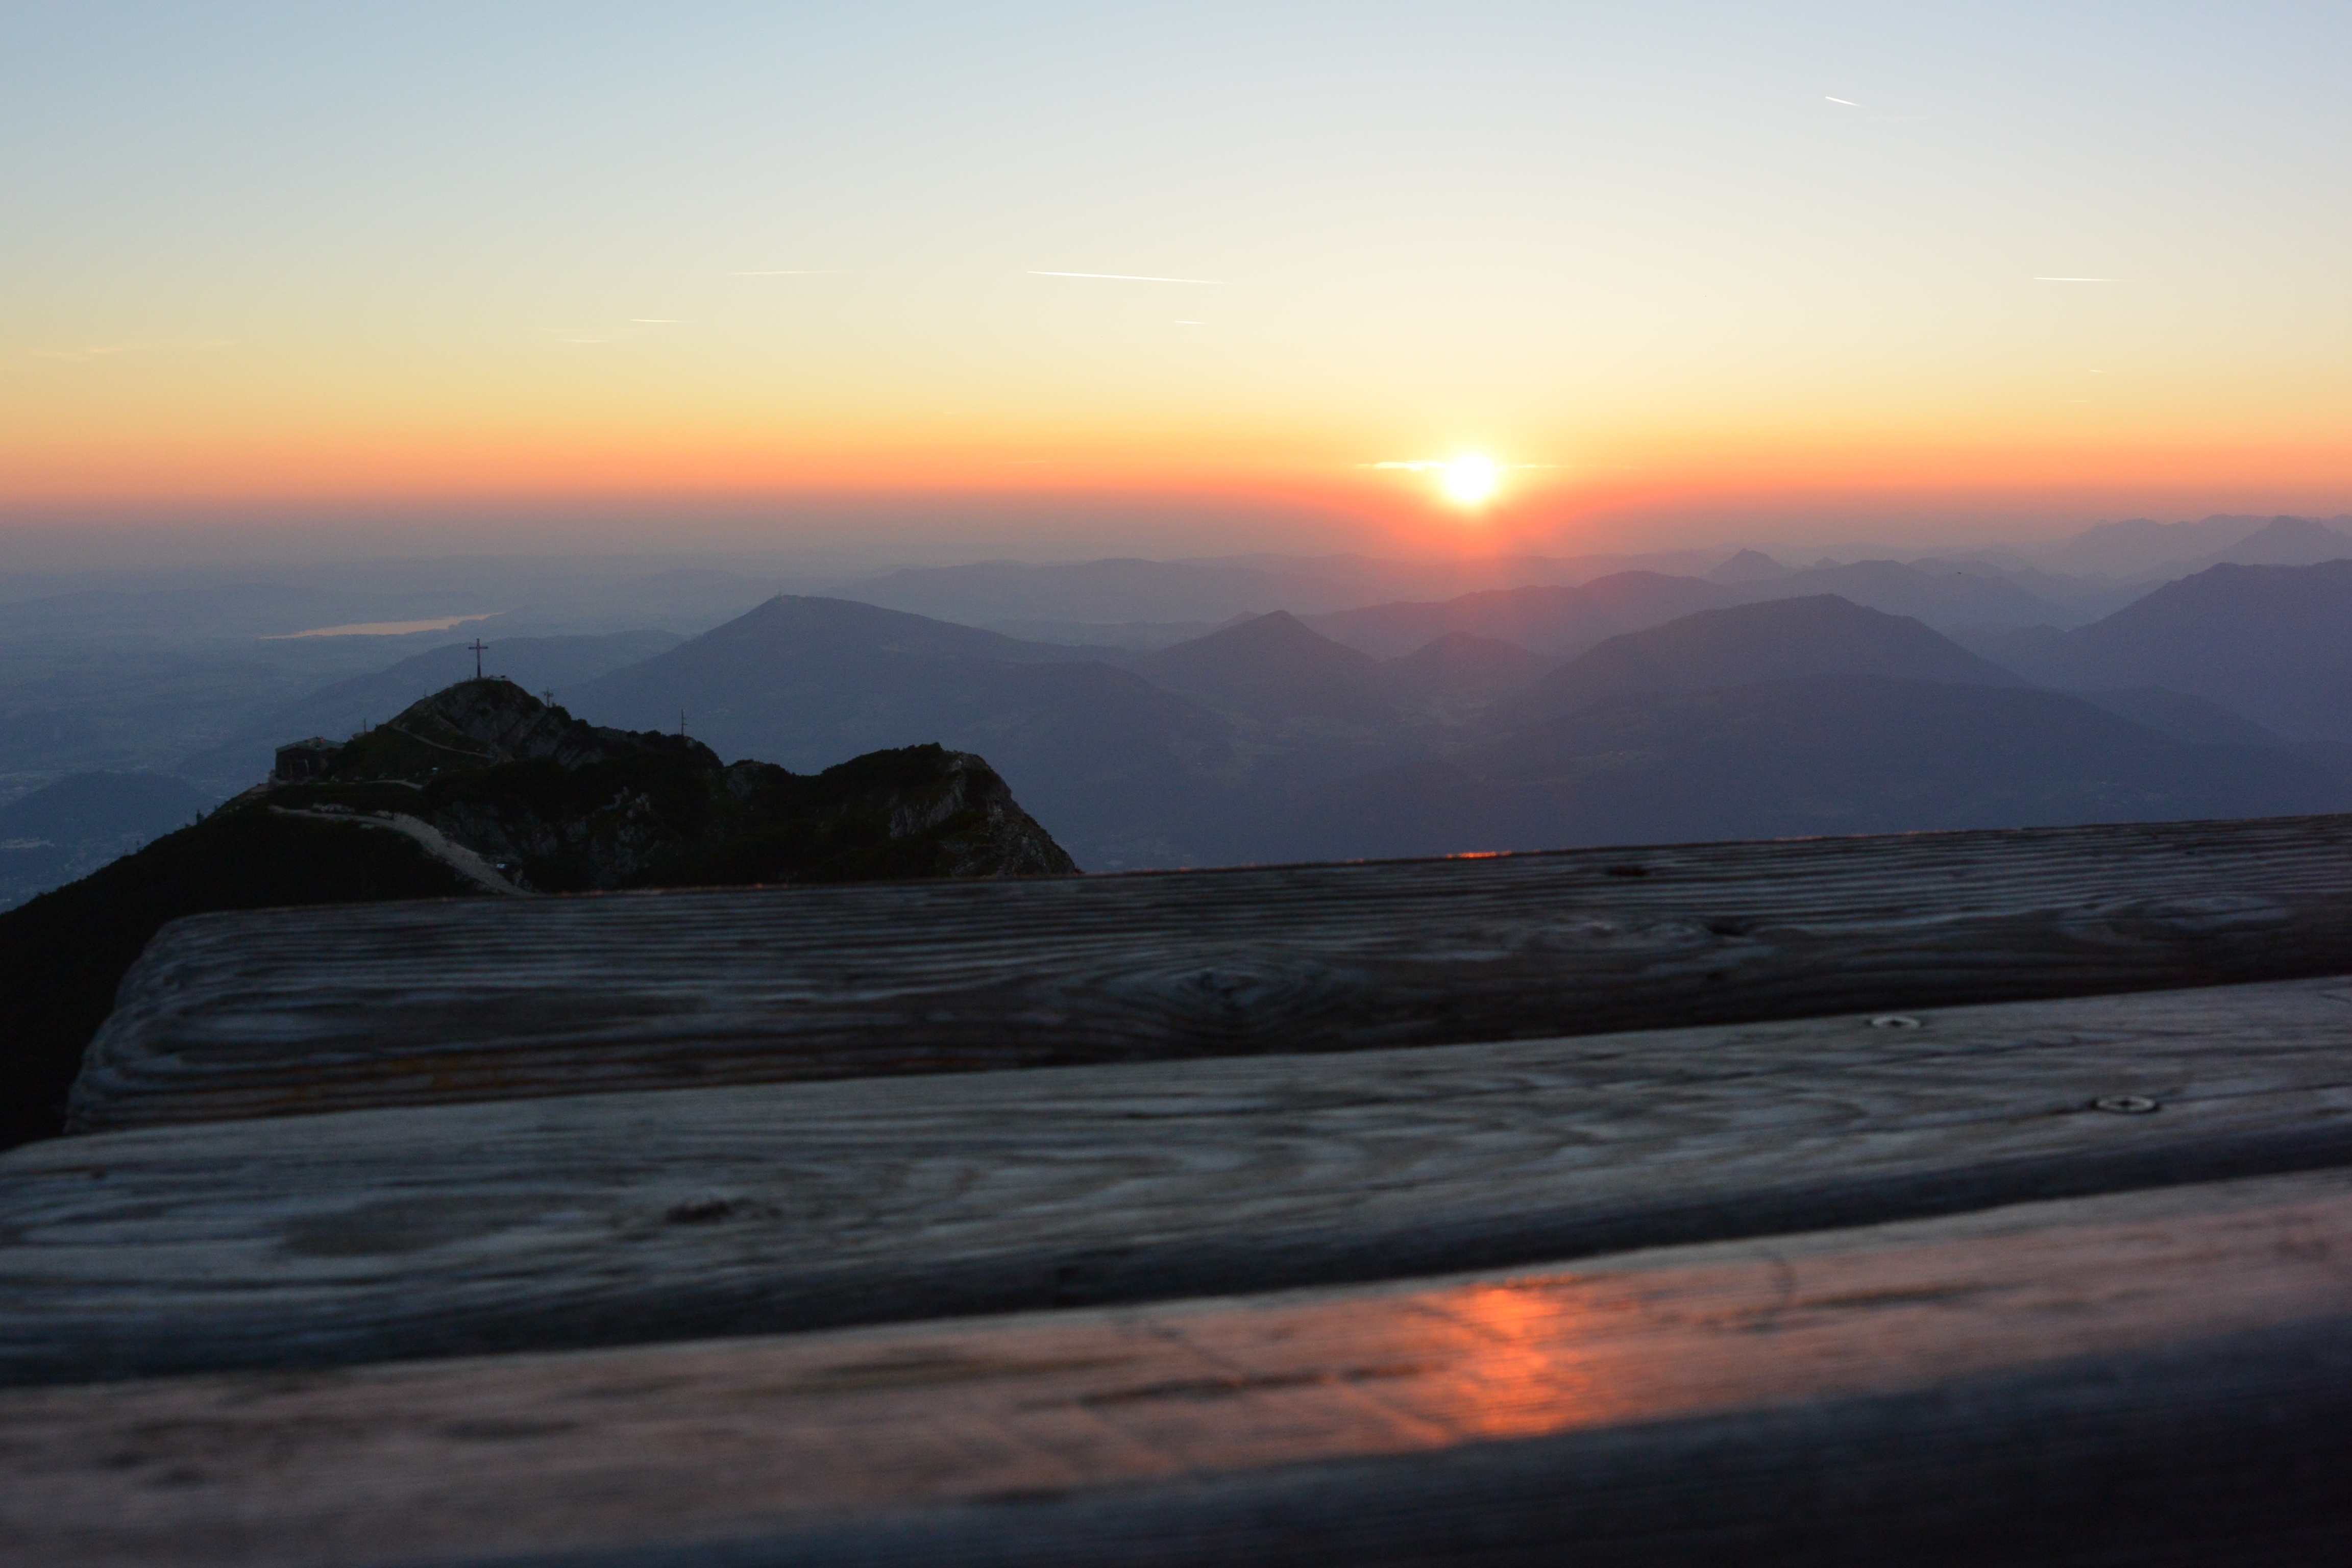
sea, coast, nature, horizon, mountain, sunrise, sunset, sunlight, morning, hill, dawn, dusk, evening, alpine, summit, austria, bank, mountains, plateau, loch, salzburg, morgenstimmung, afterglow, distant view, unterberg, atmospheric phenomenon, mountainous landforms